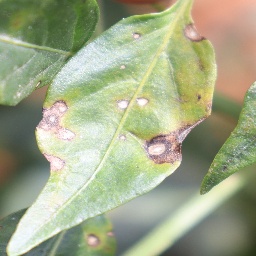
Label: cercospora